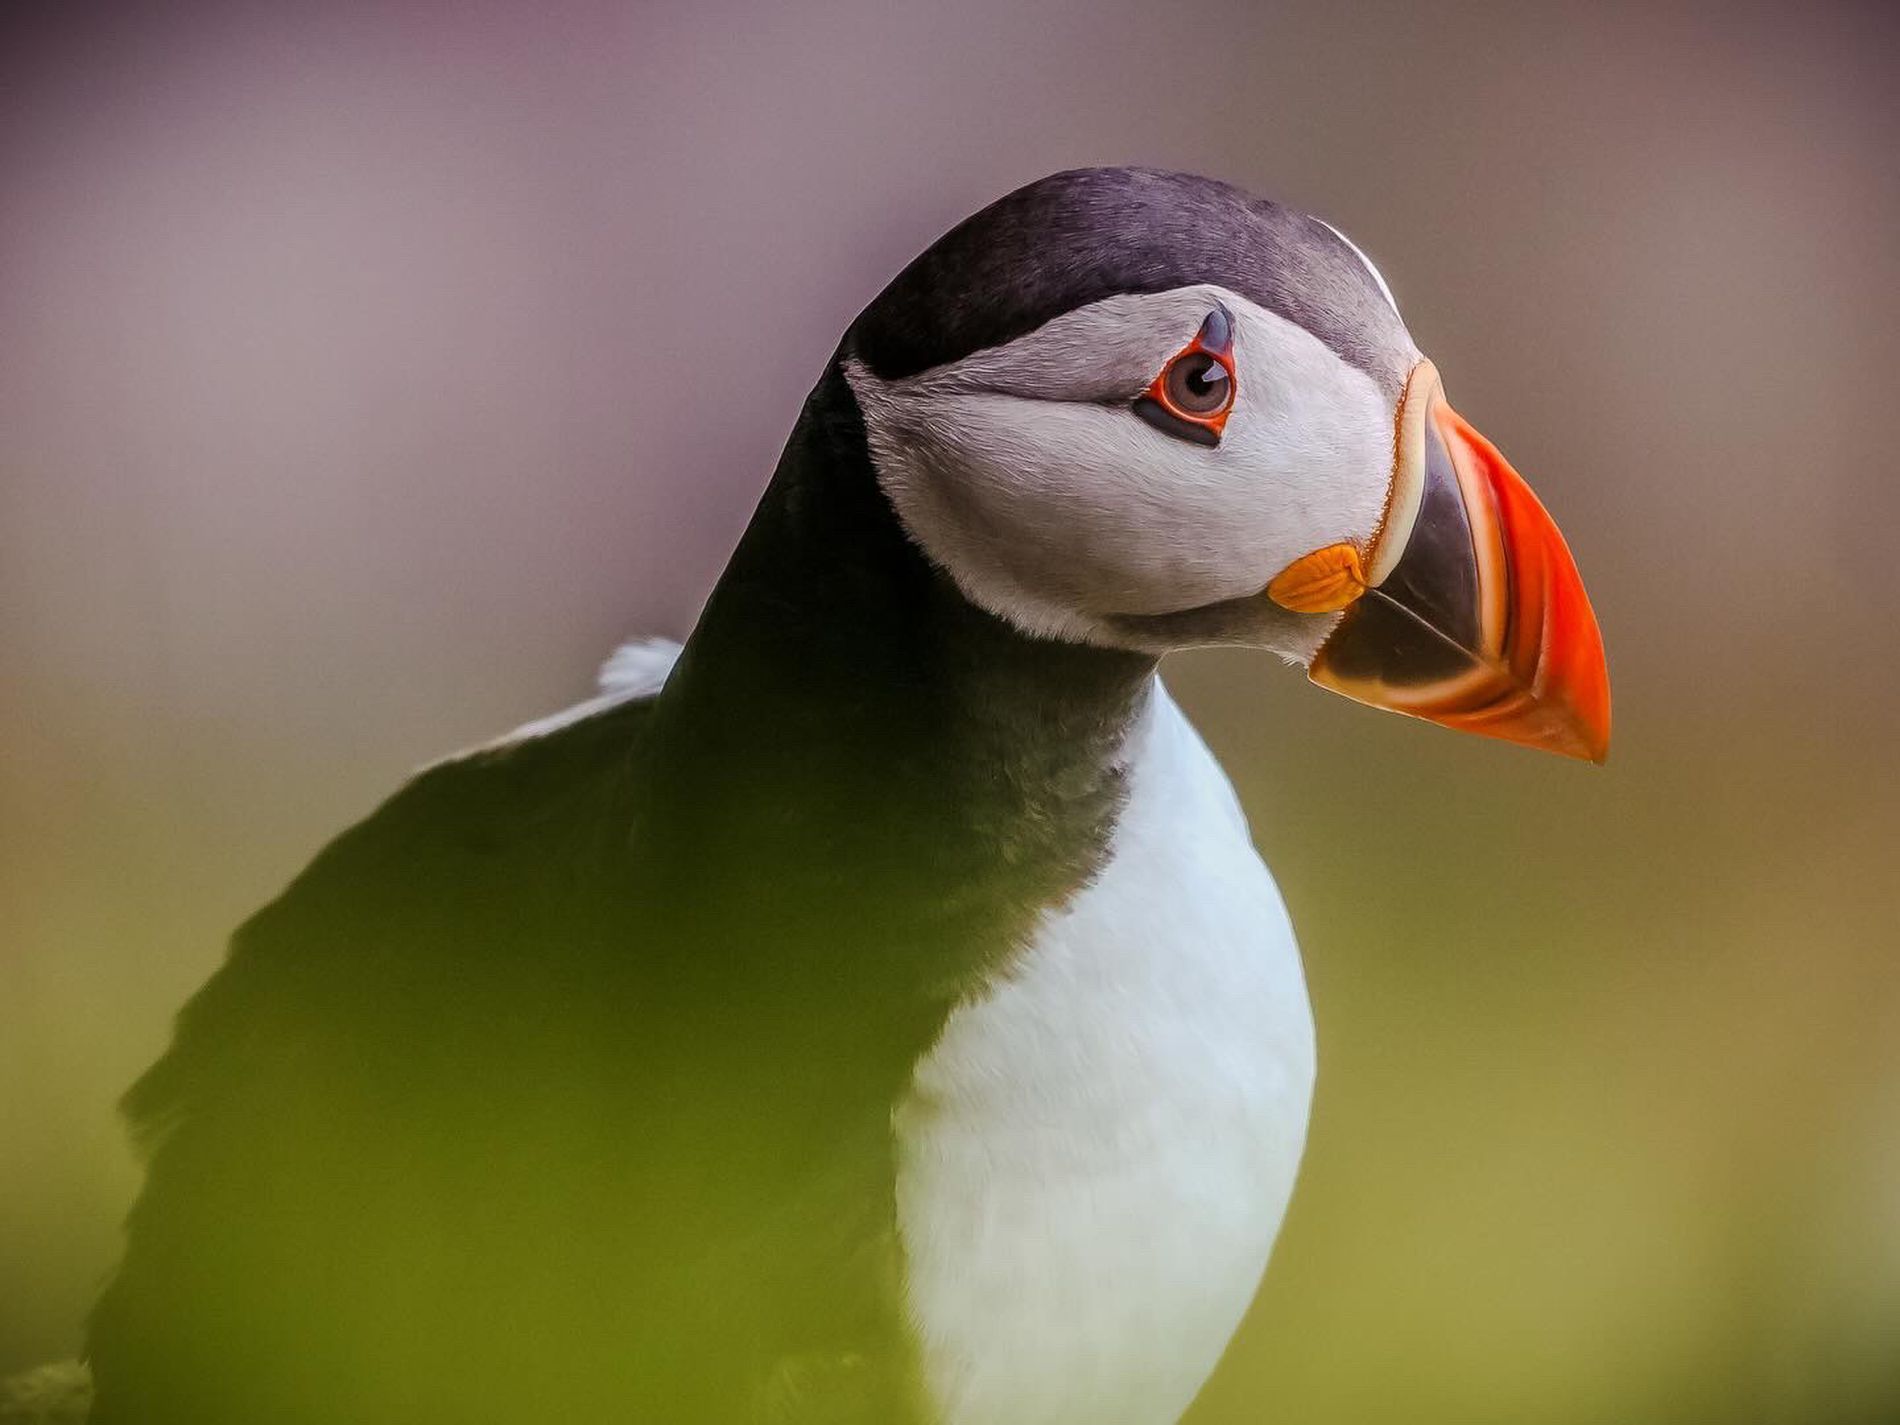
Atlantic Puffin
The image features the seabird Atlantic Puffin, known for its beautiful colors and facial markings. The puffin is facing to the right and is surrounded by a blurry background.
This is a close-up shot of the seabird Atlantic Puffin, which is known for its striking colors (black, white, and vivid orange on its beak and around the eyes) and facial markings. The puffin is facing to the right and is surrounded by a blurry background with a hint of soft green in the foreground. The image evokes a sense of calm, admiration, and appreciation for nature.
Labels: Animal, Bird, Puffin, Beak, Blurry Background